Windsor Great Park

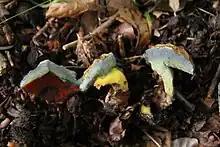
Boletus immutatus

Beside a smaller lake, known as the Obelisk Pond, is the Obelisk memorial to the Duke of Cumberland. This is inscribed